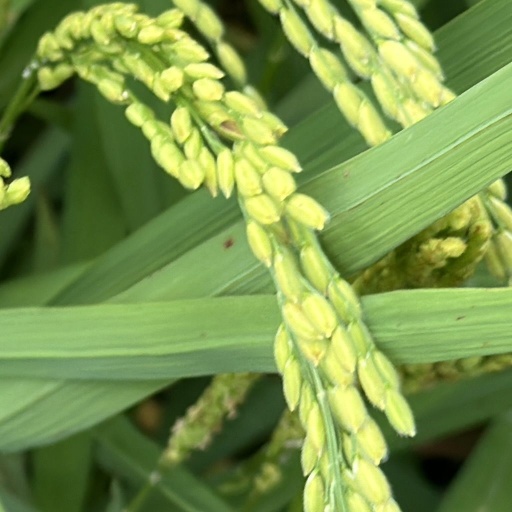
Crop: rice